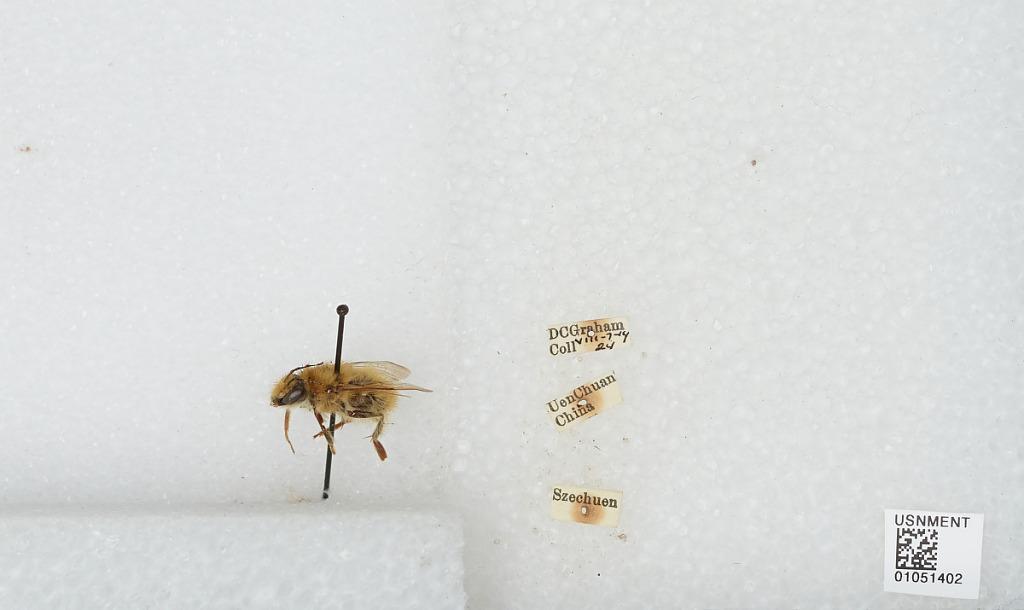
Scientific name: Bombus sp.
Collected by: D. Graham
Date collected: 1924-8-7
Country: China
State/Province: Sichuan
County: Wenchuan Xian
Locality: Wenchuan